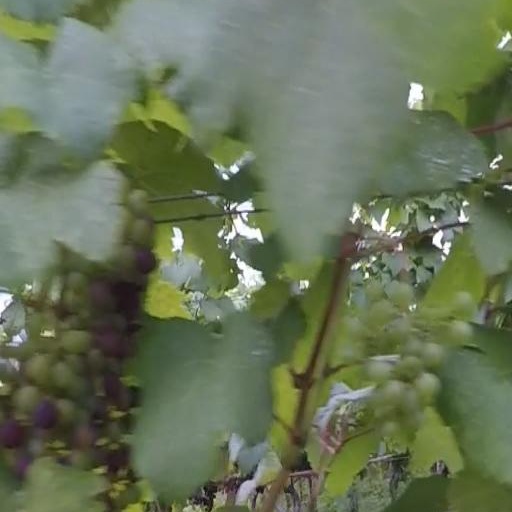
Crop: grape